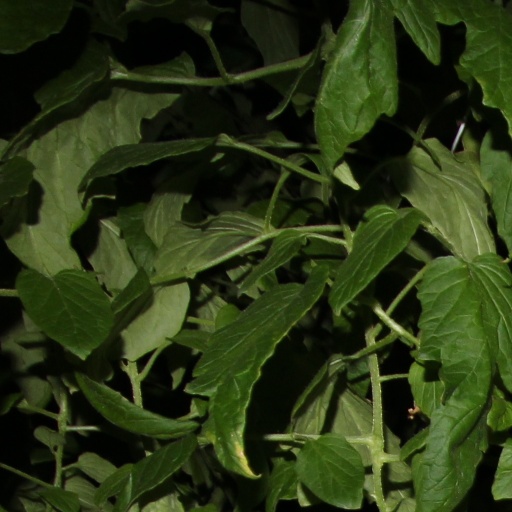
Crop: tomato